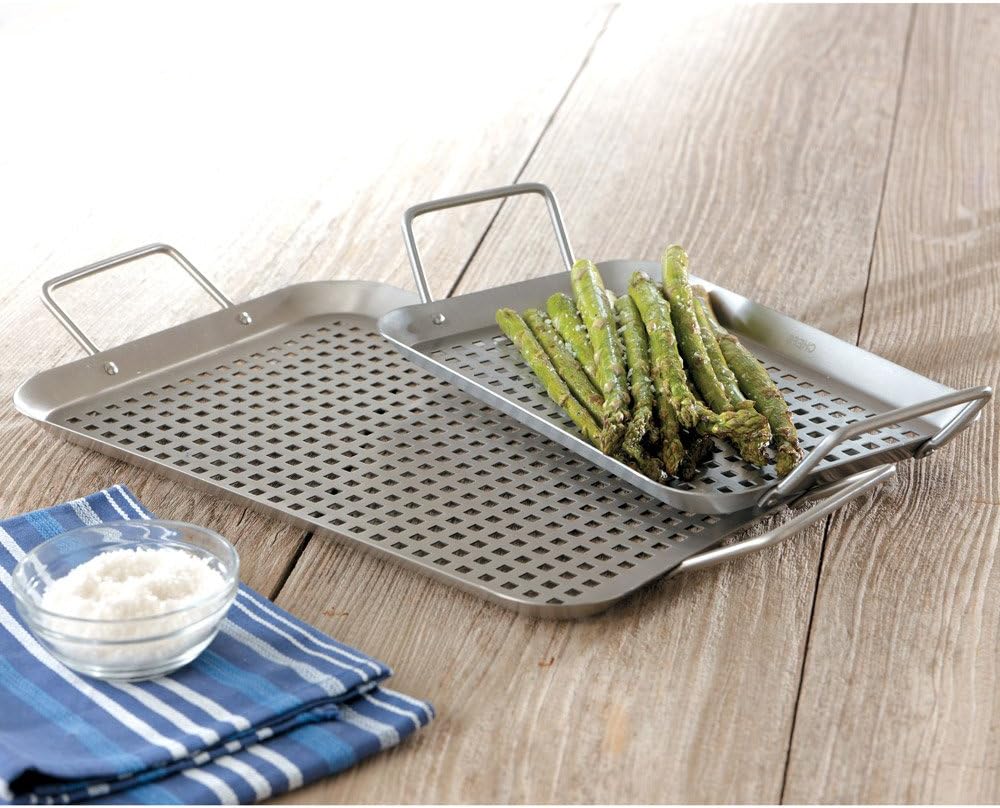
2-pc. Stainless Steel Grill Tray Set by CHEFS Grilling Baskets
Category: Amazon Home
Thick and durable for long-lasting grilling performance. CHEFS grilling trays let the smoky aroma of outdoor grilling add rich flavor to kabob meats, vegetables, seafoods and fruits. Heavy-gauge stainless-steel grill tray set with perforations allows heat to rise evenly, preventing small cuts of food from falling through grates and into the fire. With low sides and open design, flipping and removing foods is easy. Stainless-steel construction conducts heat evenly and retains heat to keep food hot longer. Two convenient sizes in one set to grill entrees and side dishes or desserts. Large tray accommodates beef tenderloin, whole chickens, Cornish hens or seafood fillets. Small for cubed meats, vegetables or appetizers. Offset handles are elevated from heat of the pan and grill for safe transport. CHEFS barbecue tools are perfect for gas, charcoal or electric grill or in a smoker. Oven-safe and dishwasher-safe. CHEFS signature collection of professional-quality cookware, kitchen tools, bakeware, dinnerware and more is meticulously crafted and tested to delight the most discerning cook. CHEFS commitment to innovative, functional design is the key to delivering products of exceptional quality, performance and durability for home and professional kitchens.
Features: Perforated trays prevent small cuts of food from falling through grill grates | Thick and durable, heavy-gauge stainless-steel conducts heat evenly and retains heat to keep food hot longer | Two sizes in one set to grill a variety of foods | Perfect for gas, charcoal or electric grill or in a smoker | Oven-safe and dishwasher-safe